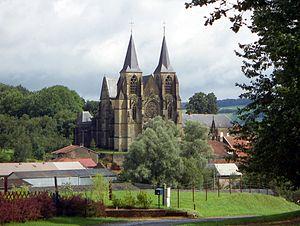
Il existe 171 basiliques mineures en France.